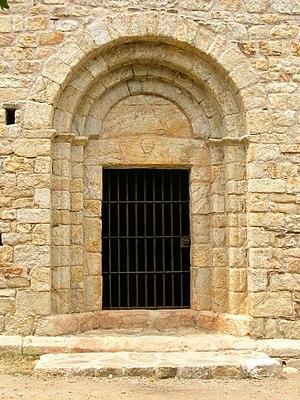
Vue du portail de l'église Saint-Laurent-du-Mont à Argelès-sur-Mer.
L'église Saint-Laurent-du-Mont est un sanctuaire roman situé au sud de la commune d'Argelès-sur-Mer, sur le massif de la Massane, à environ 200 m d'altitude.
Cet article présente une liste des églises romanes des Pyrénées-Orientales.
Cet article recense les monuments historiques des Pyrénées-Orientales, en France.